William Bourchier, 3rd Earl of Bath

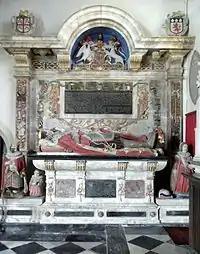
Monument to William Bourchier, 3rd Earl of Bath and his wife Elizabeth Russell, St Peter's Church, Tawstock, Devon, north wall of chancel

A magnificent and sumptuous monument exists in St Peter's Church, Tawstock, incorporating recumbent effigies of William Bourchier, 3rd Earl of Bath and his wife Elizabeth Russell. It was restored in 1999 by Lawrence and Sue Kelland, mainly to replace the iron bands within the alabaster which threatened to rust and thereby expand to crack the stone. The iron was replaced with stainless steel and the monument was repainted. Kneeling to the left is their adult son and an infant child, whilst on the right kneels their adult daughter with a recumbent infant